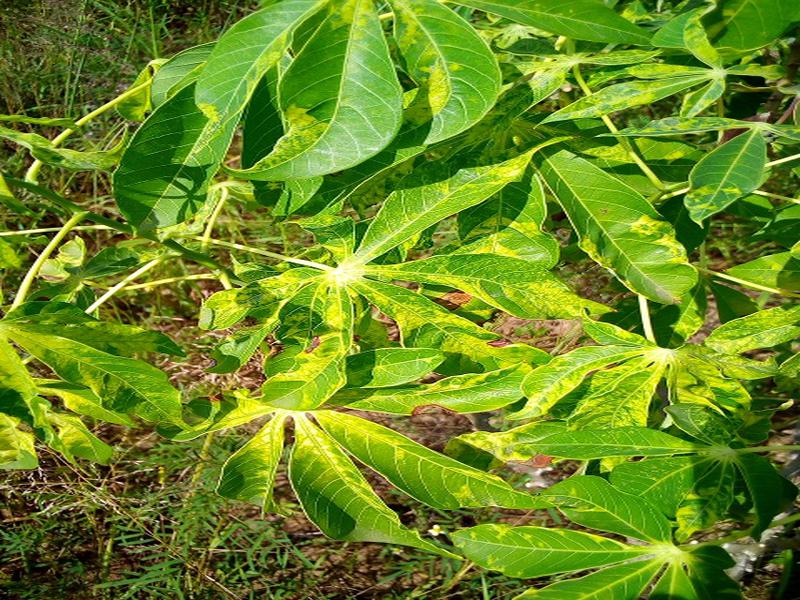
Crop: cassava
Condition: mosaic_disease